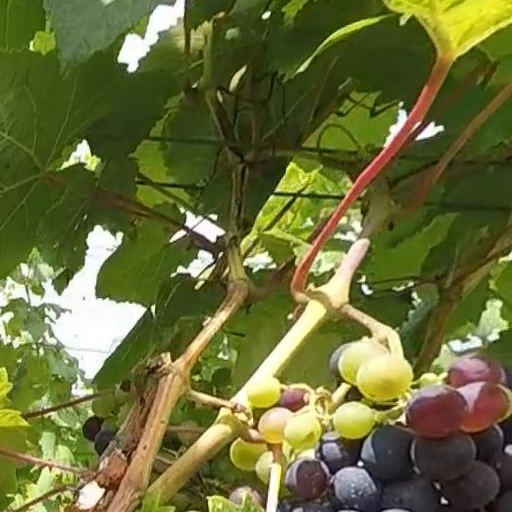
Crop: grape